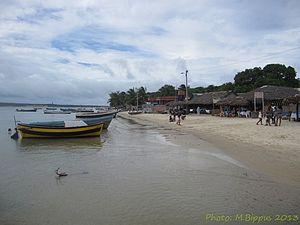
Ramena, Diana Plage et bateaux des pecheurs
Ramena est une commune, du nord de Madagascar, dans la province de Diego-Suarez.